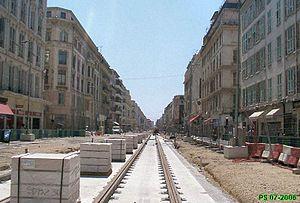
La ligne 1 du tramway de Nice, appelée T1, est une ligne de transport en commun en site propre du tramway de Nice exploitée par la régie Ligne d’Azur, mise en service en 2007 et reliant le quartier de Saint-Sylvestre au quartier Pasteur de la commune de Nice, en suivant un tracé desservant le centre de la ville.